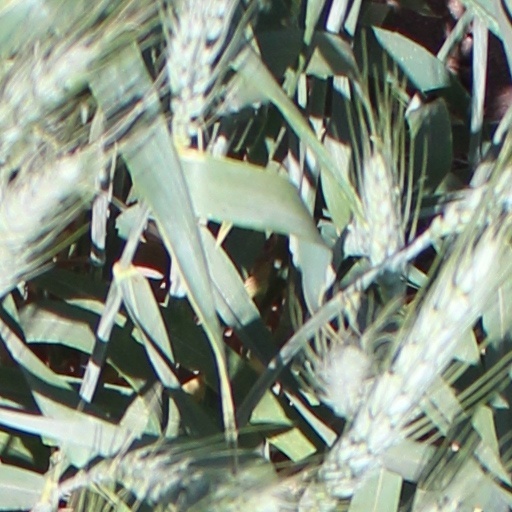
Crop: wheat